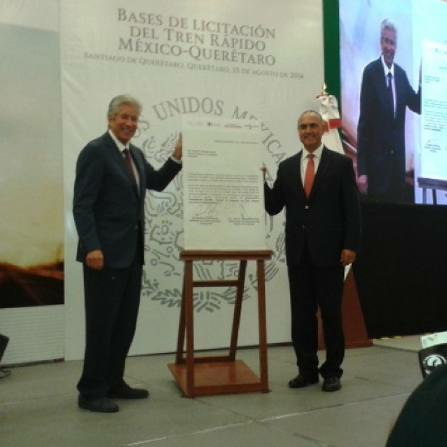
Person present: Yes